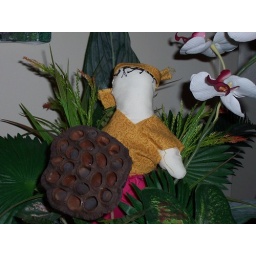
She lives in the plant on top of the TV in Brittany's living room.